Hopcalite

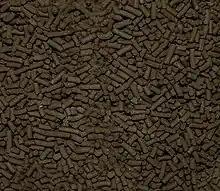
Hopcalite

Hopcalite is the trade name for a number of mixtures that mainly consist of oxides of copper and manganese, which are used as catalysts for the conversion of carbon monoxide to carbon dioxide when exposed to the oxygen in the air at room temperature.